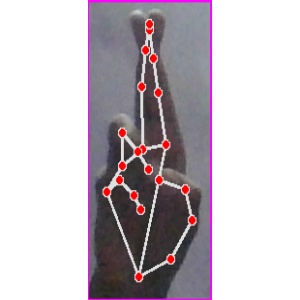
अक्षर: र